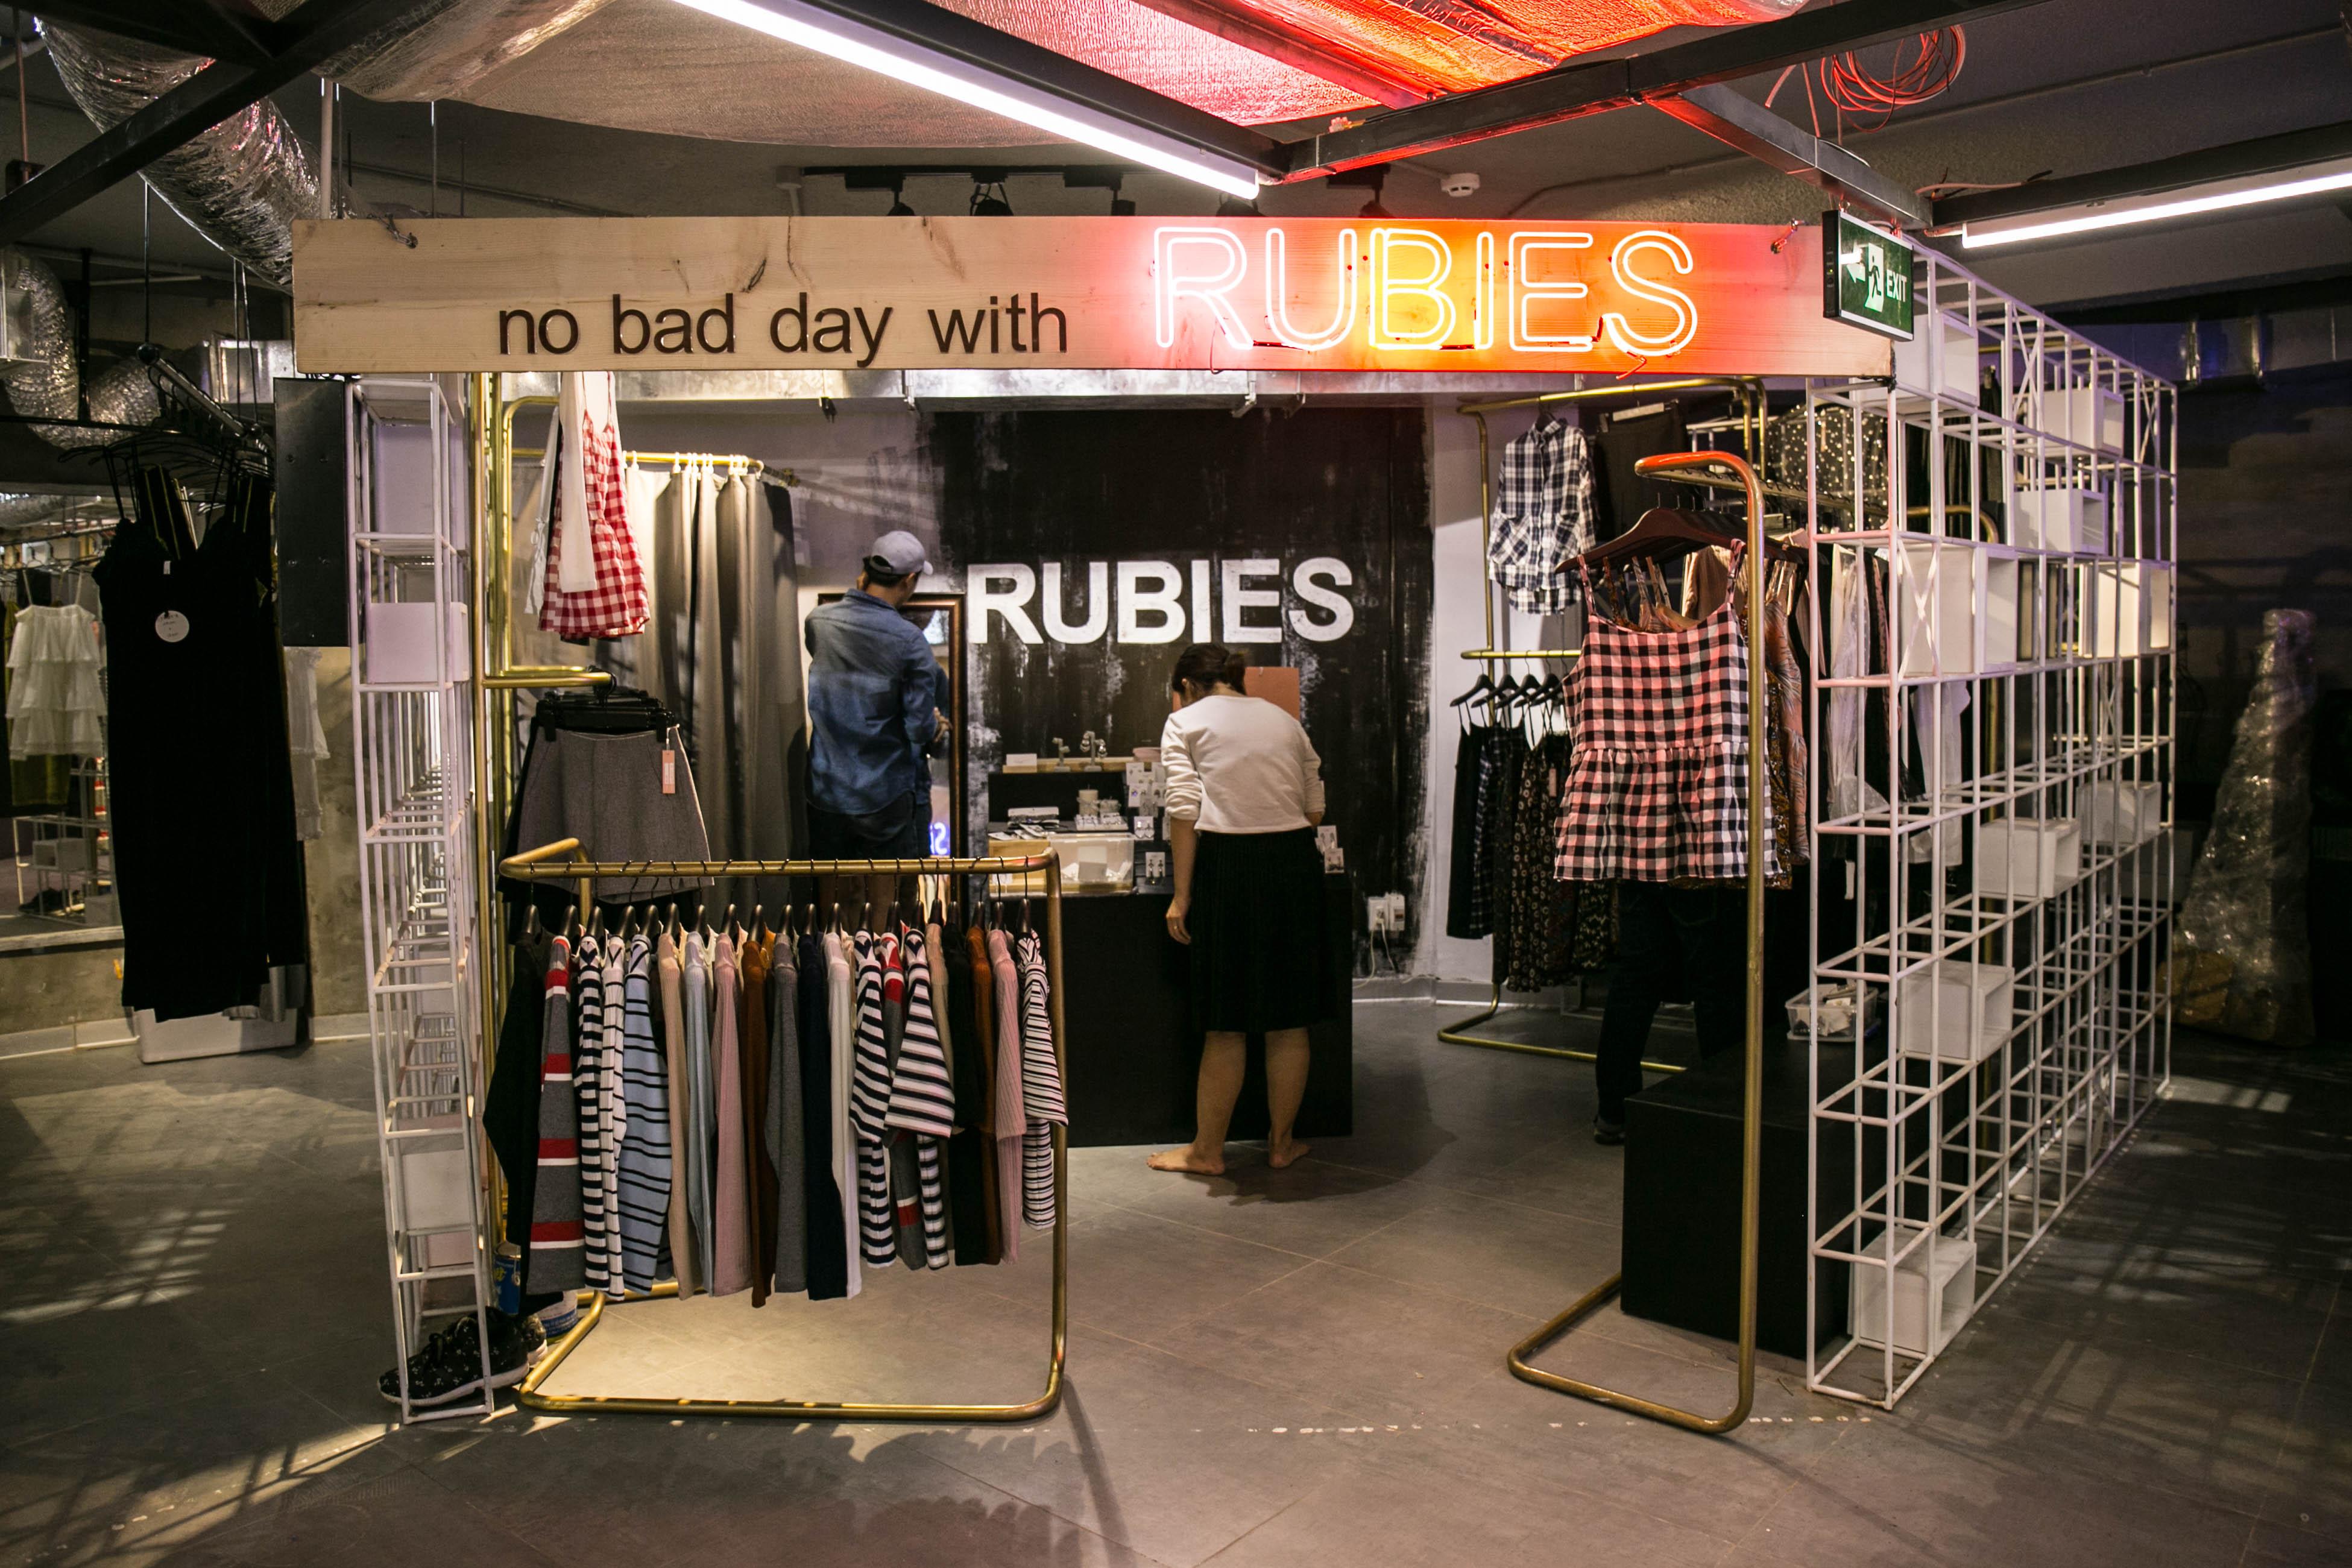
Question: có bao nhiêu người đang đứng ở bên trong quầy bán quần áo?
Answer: có hai người đang đứng ở trong quầy bán quần áo